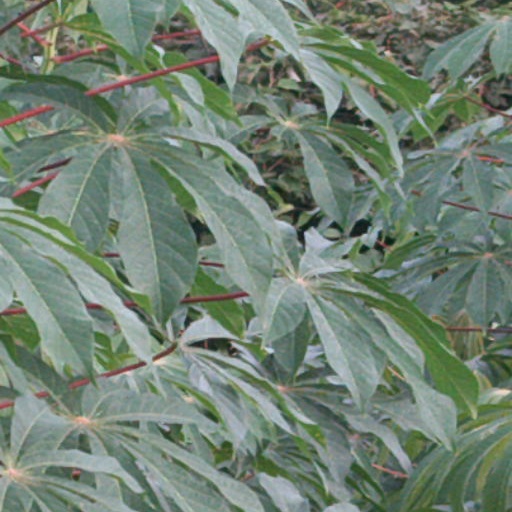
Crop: cassava